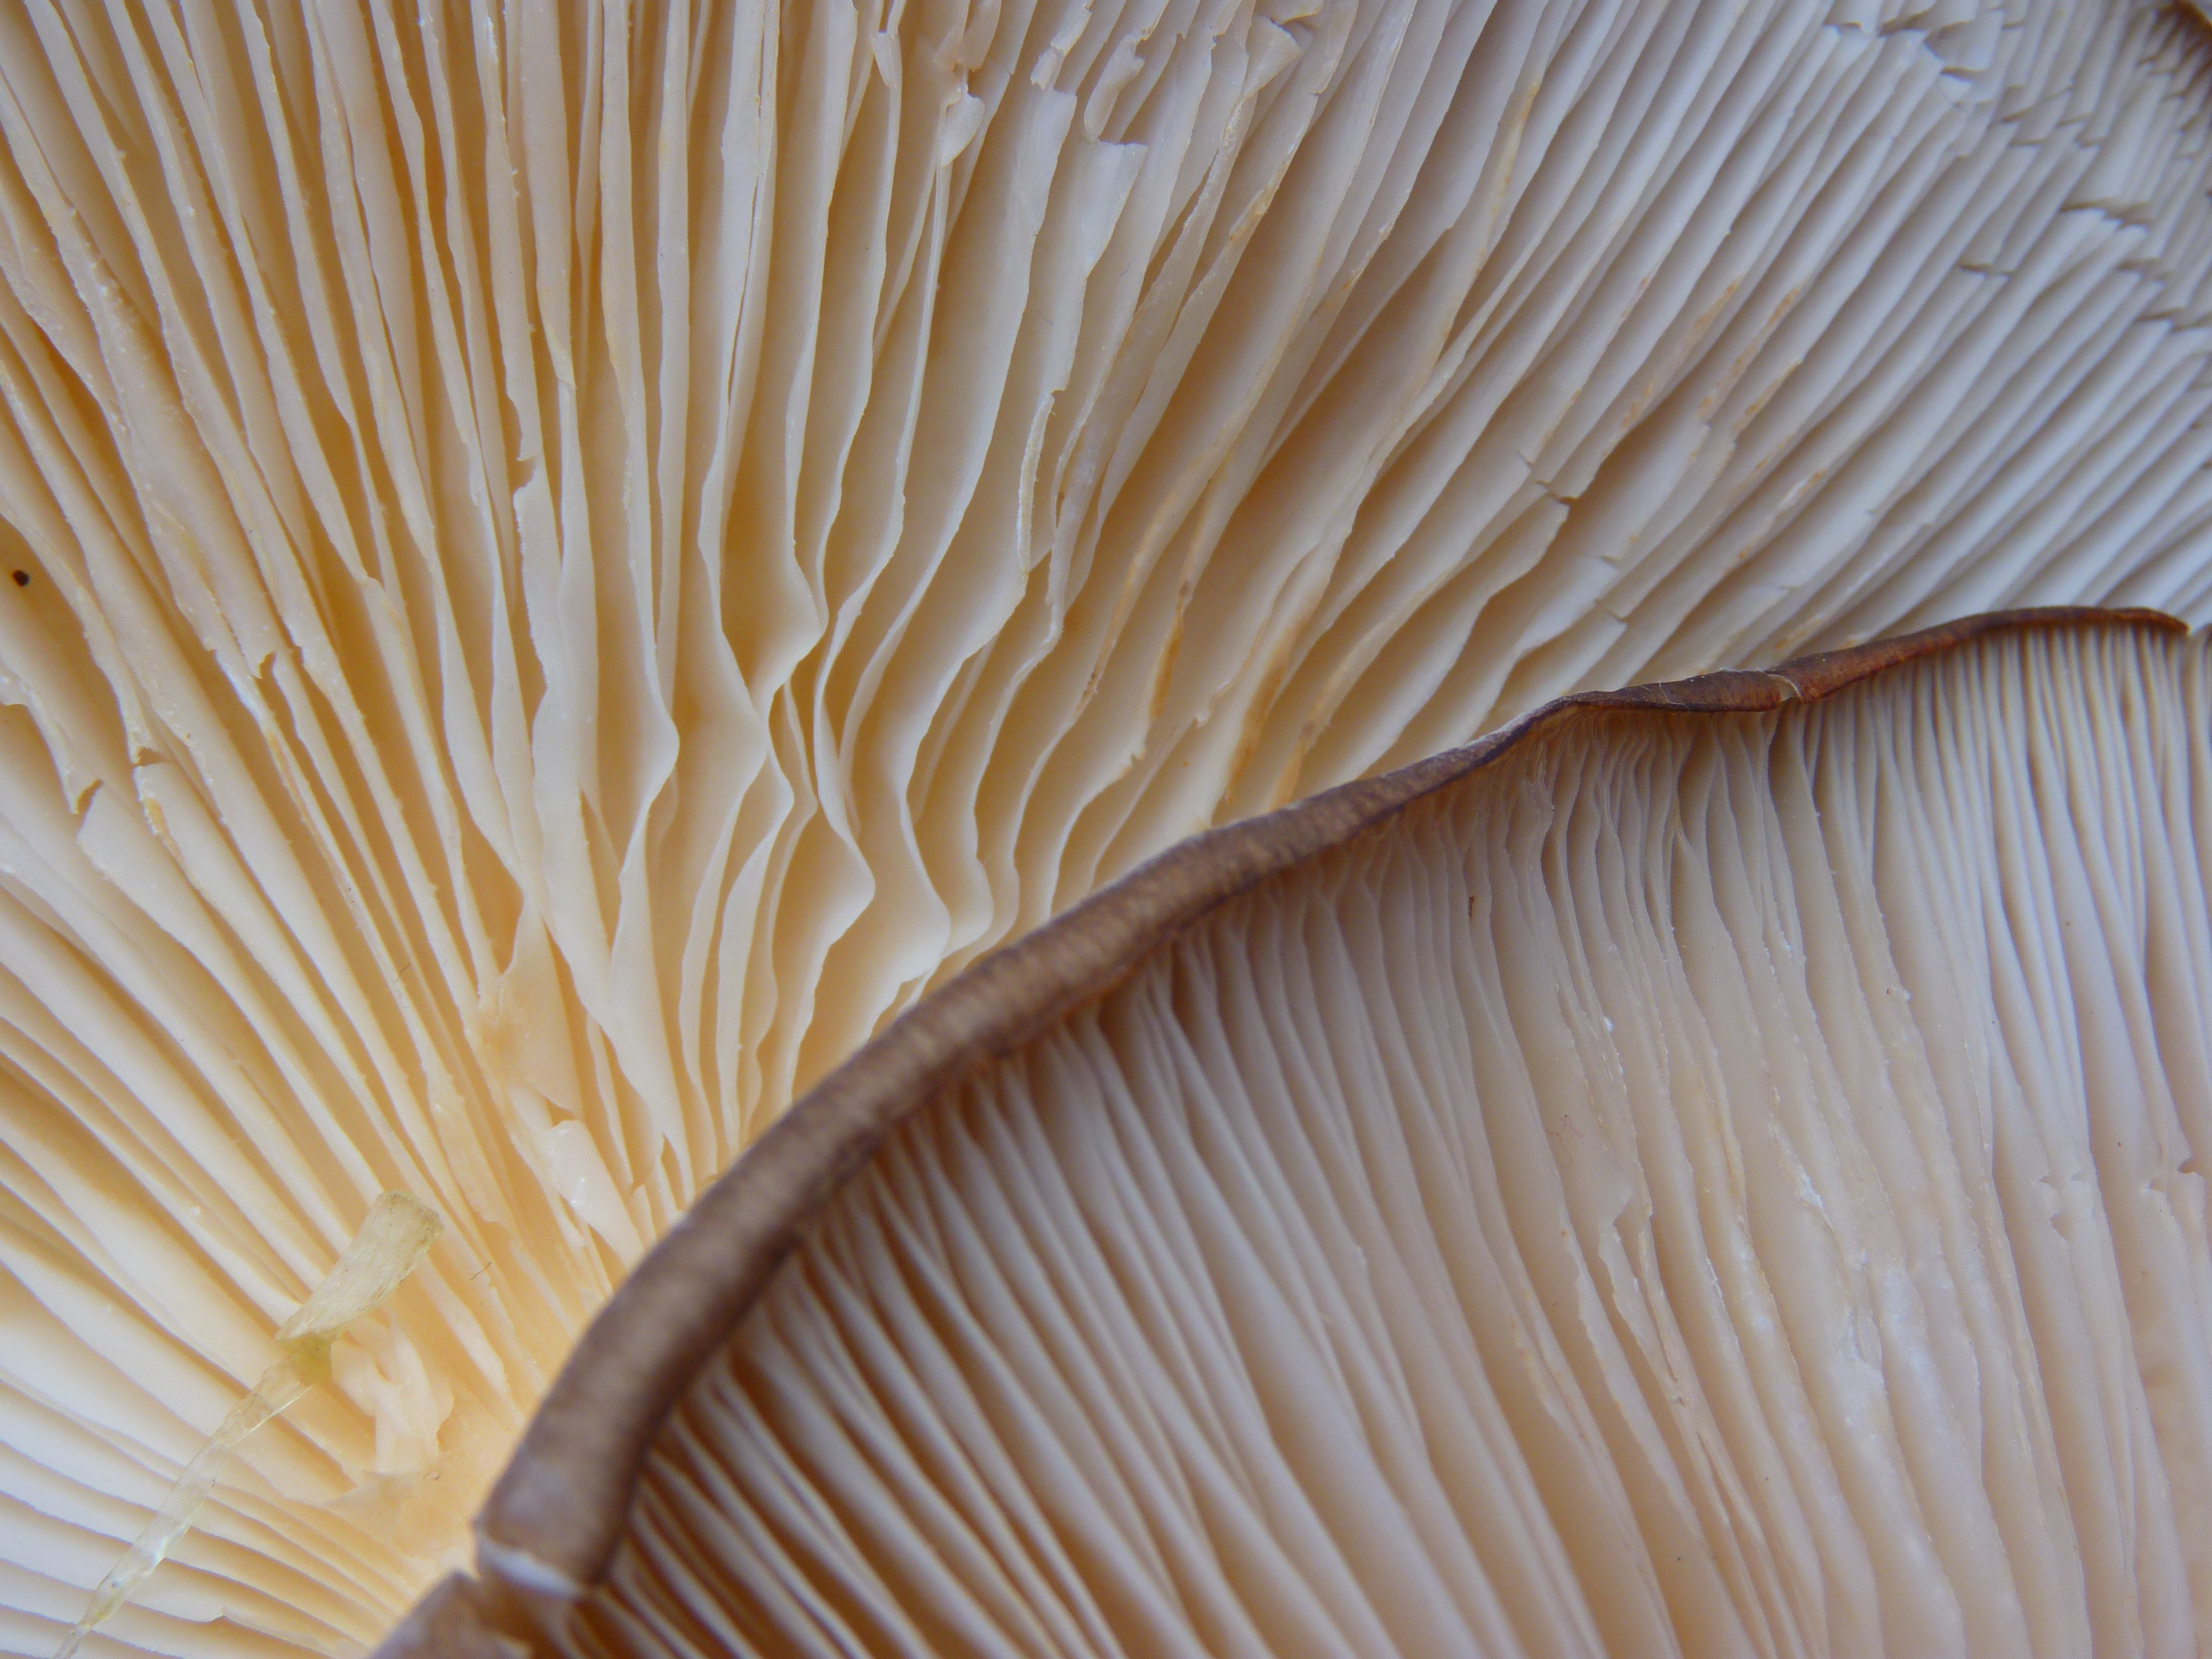
wood, leaf, food, brown, kitchen, mushroom, eat, coral, close up, fungus, vegetables, tasty, carving, macro photography, lamellar, oyster mushroom, edible mushroom, medicinal mushroom, pleurotus eryngii